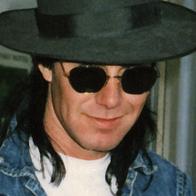
Age: 26